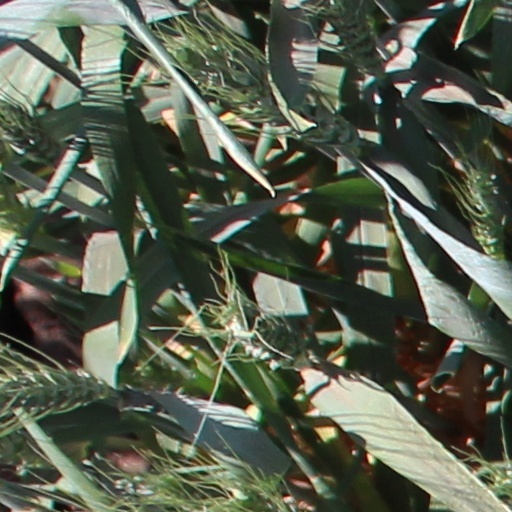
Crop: wheat